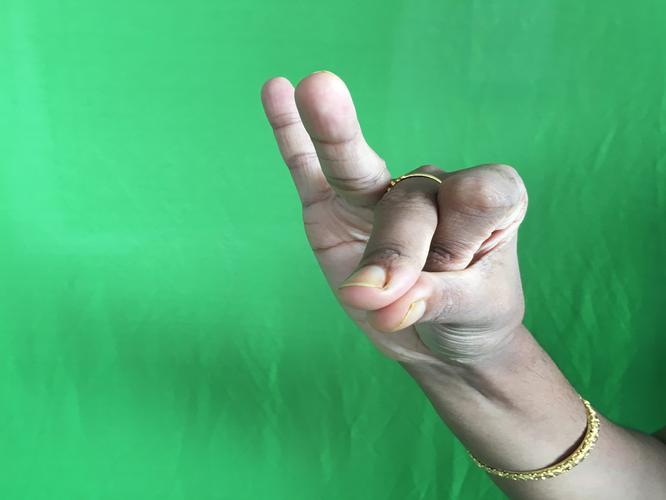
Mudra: Bramaram
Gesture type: single_hand